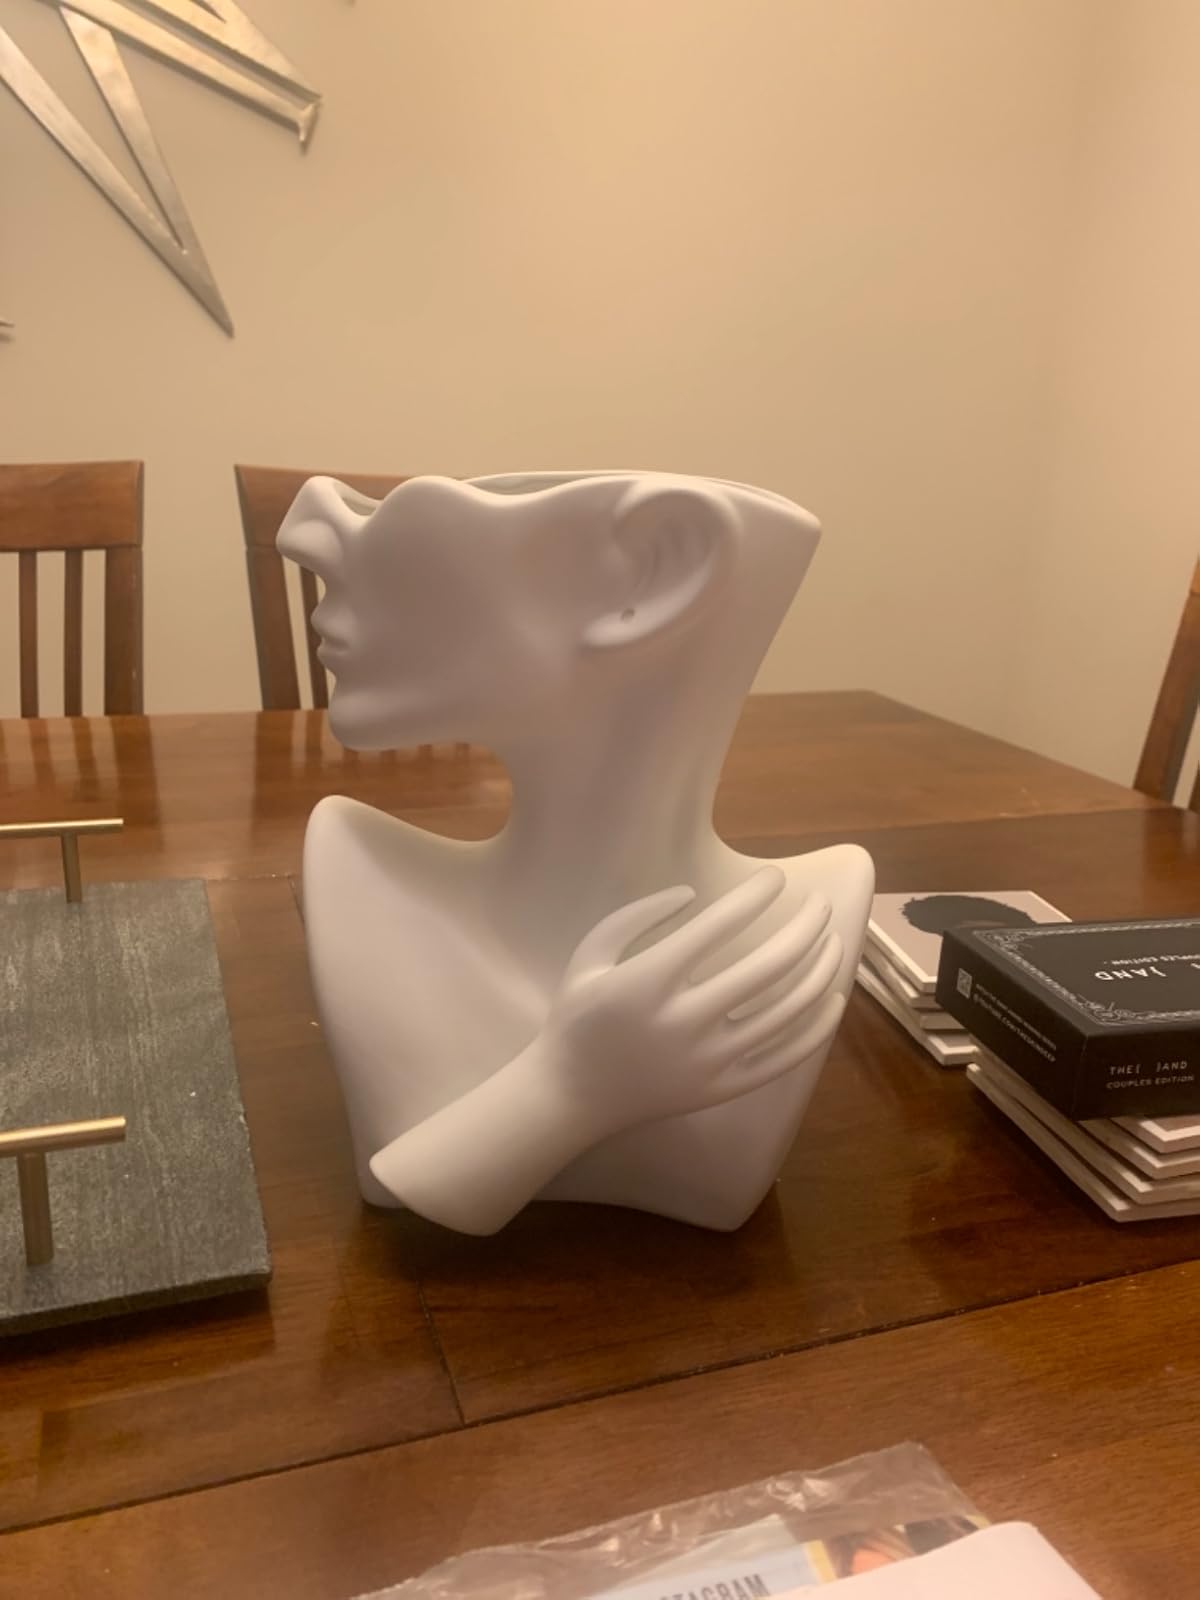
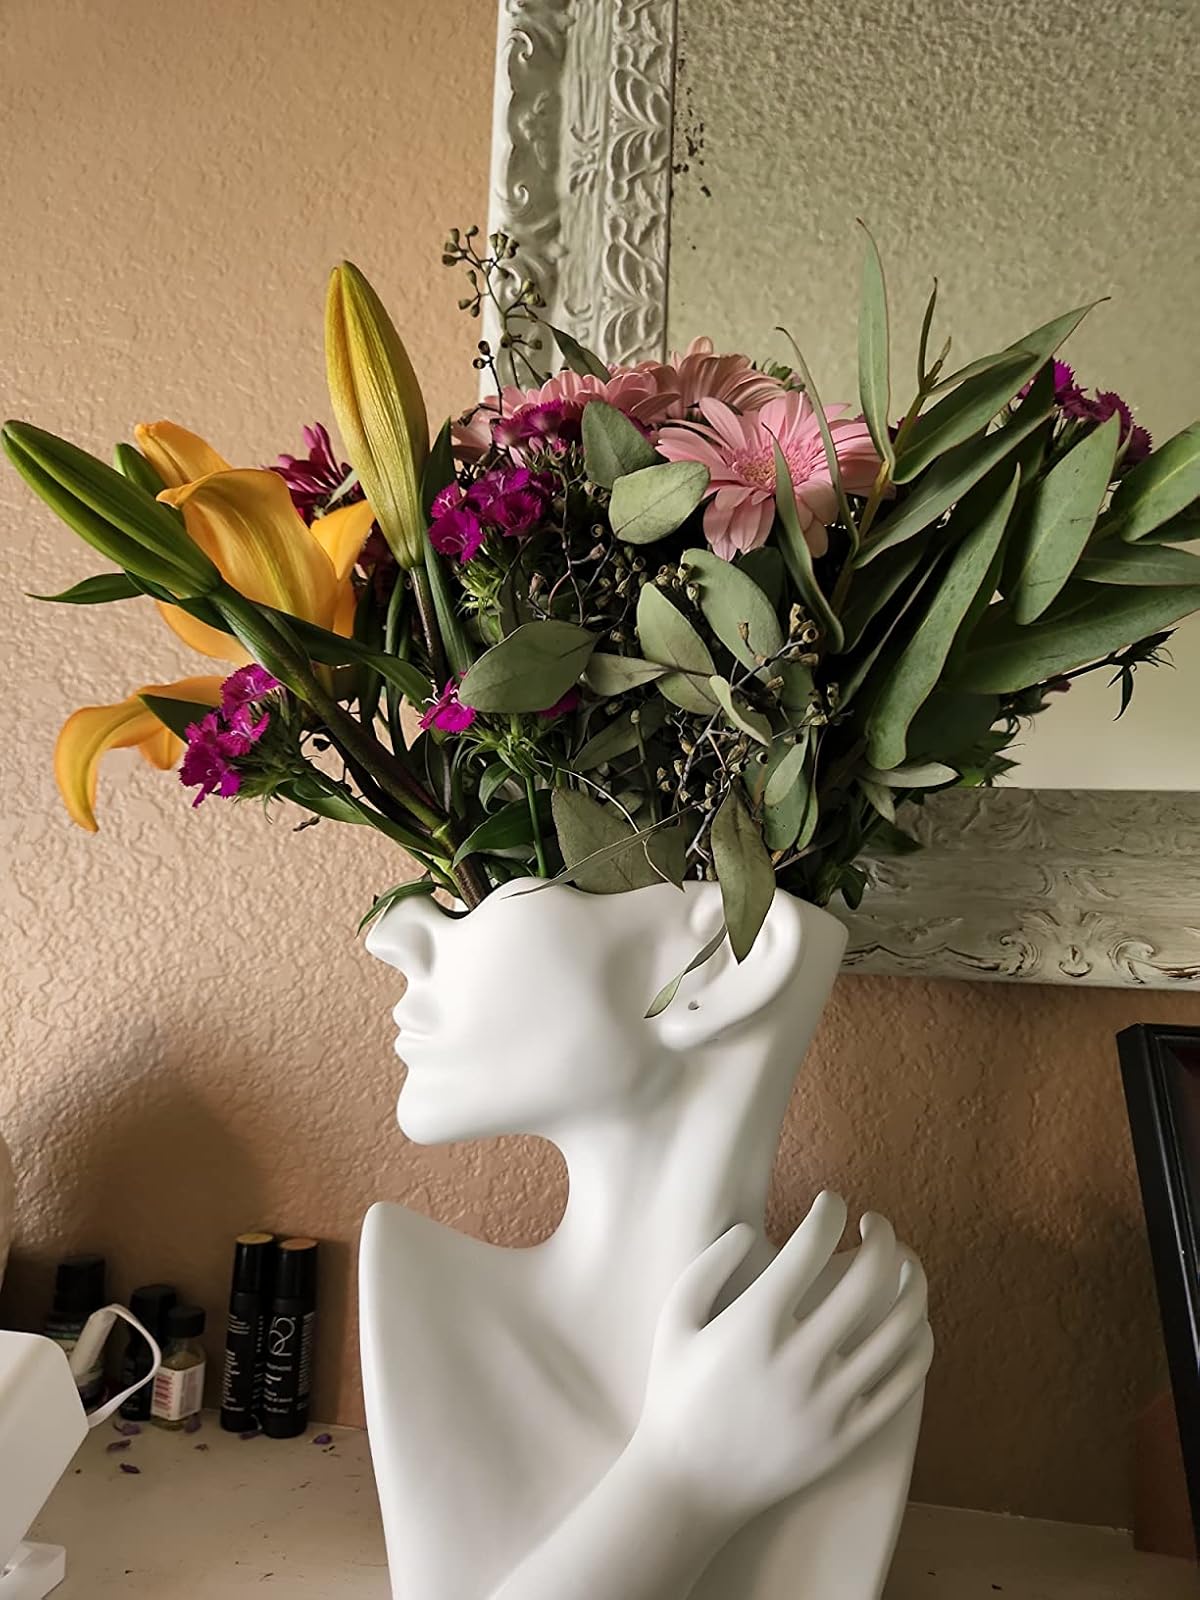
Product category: vase
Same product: yes